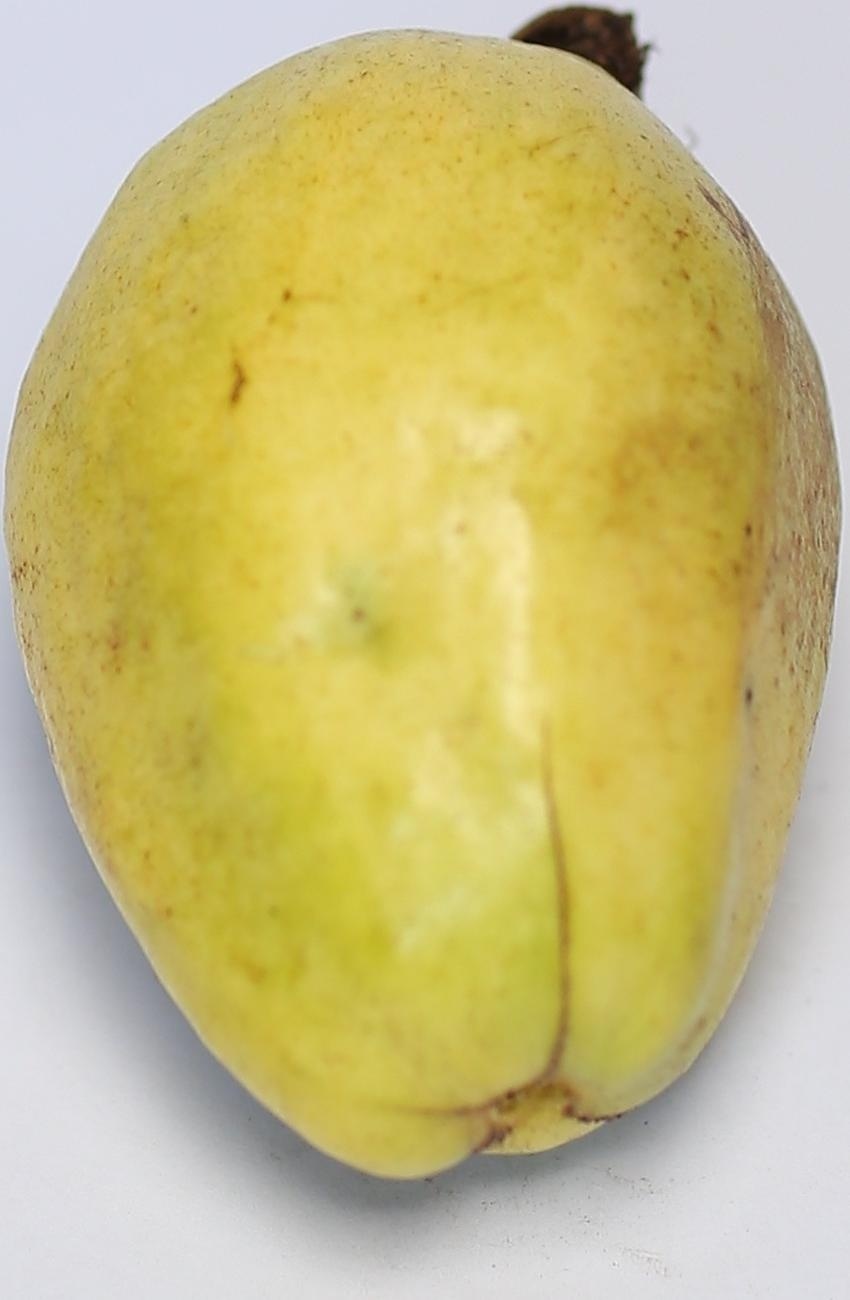
Maturity: mature-green
Variety: thadhrami